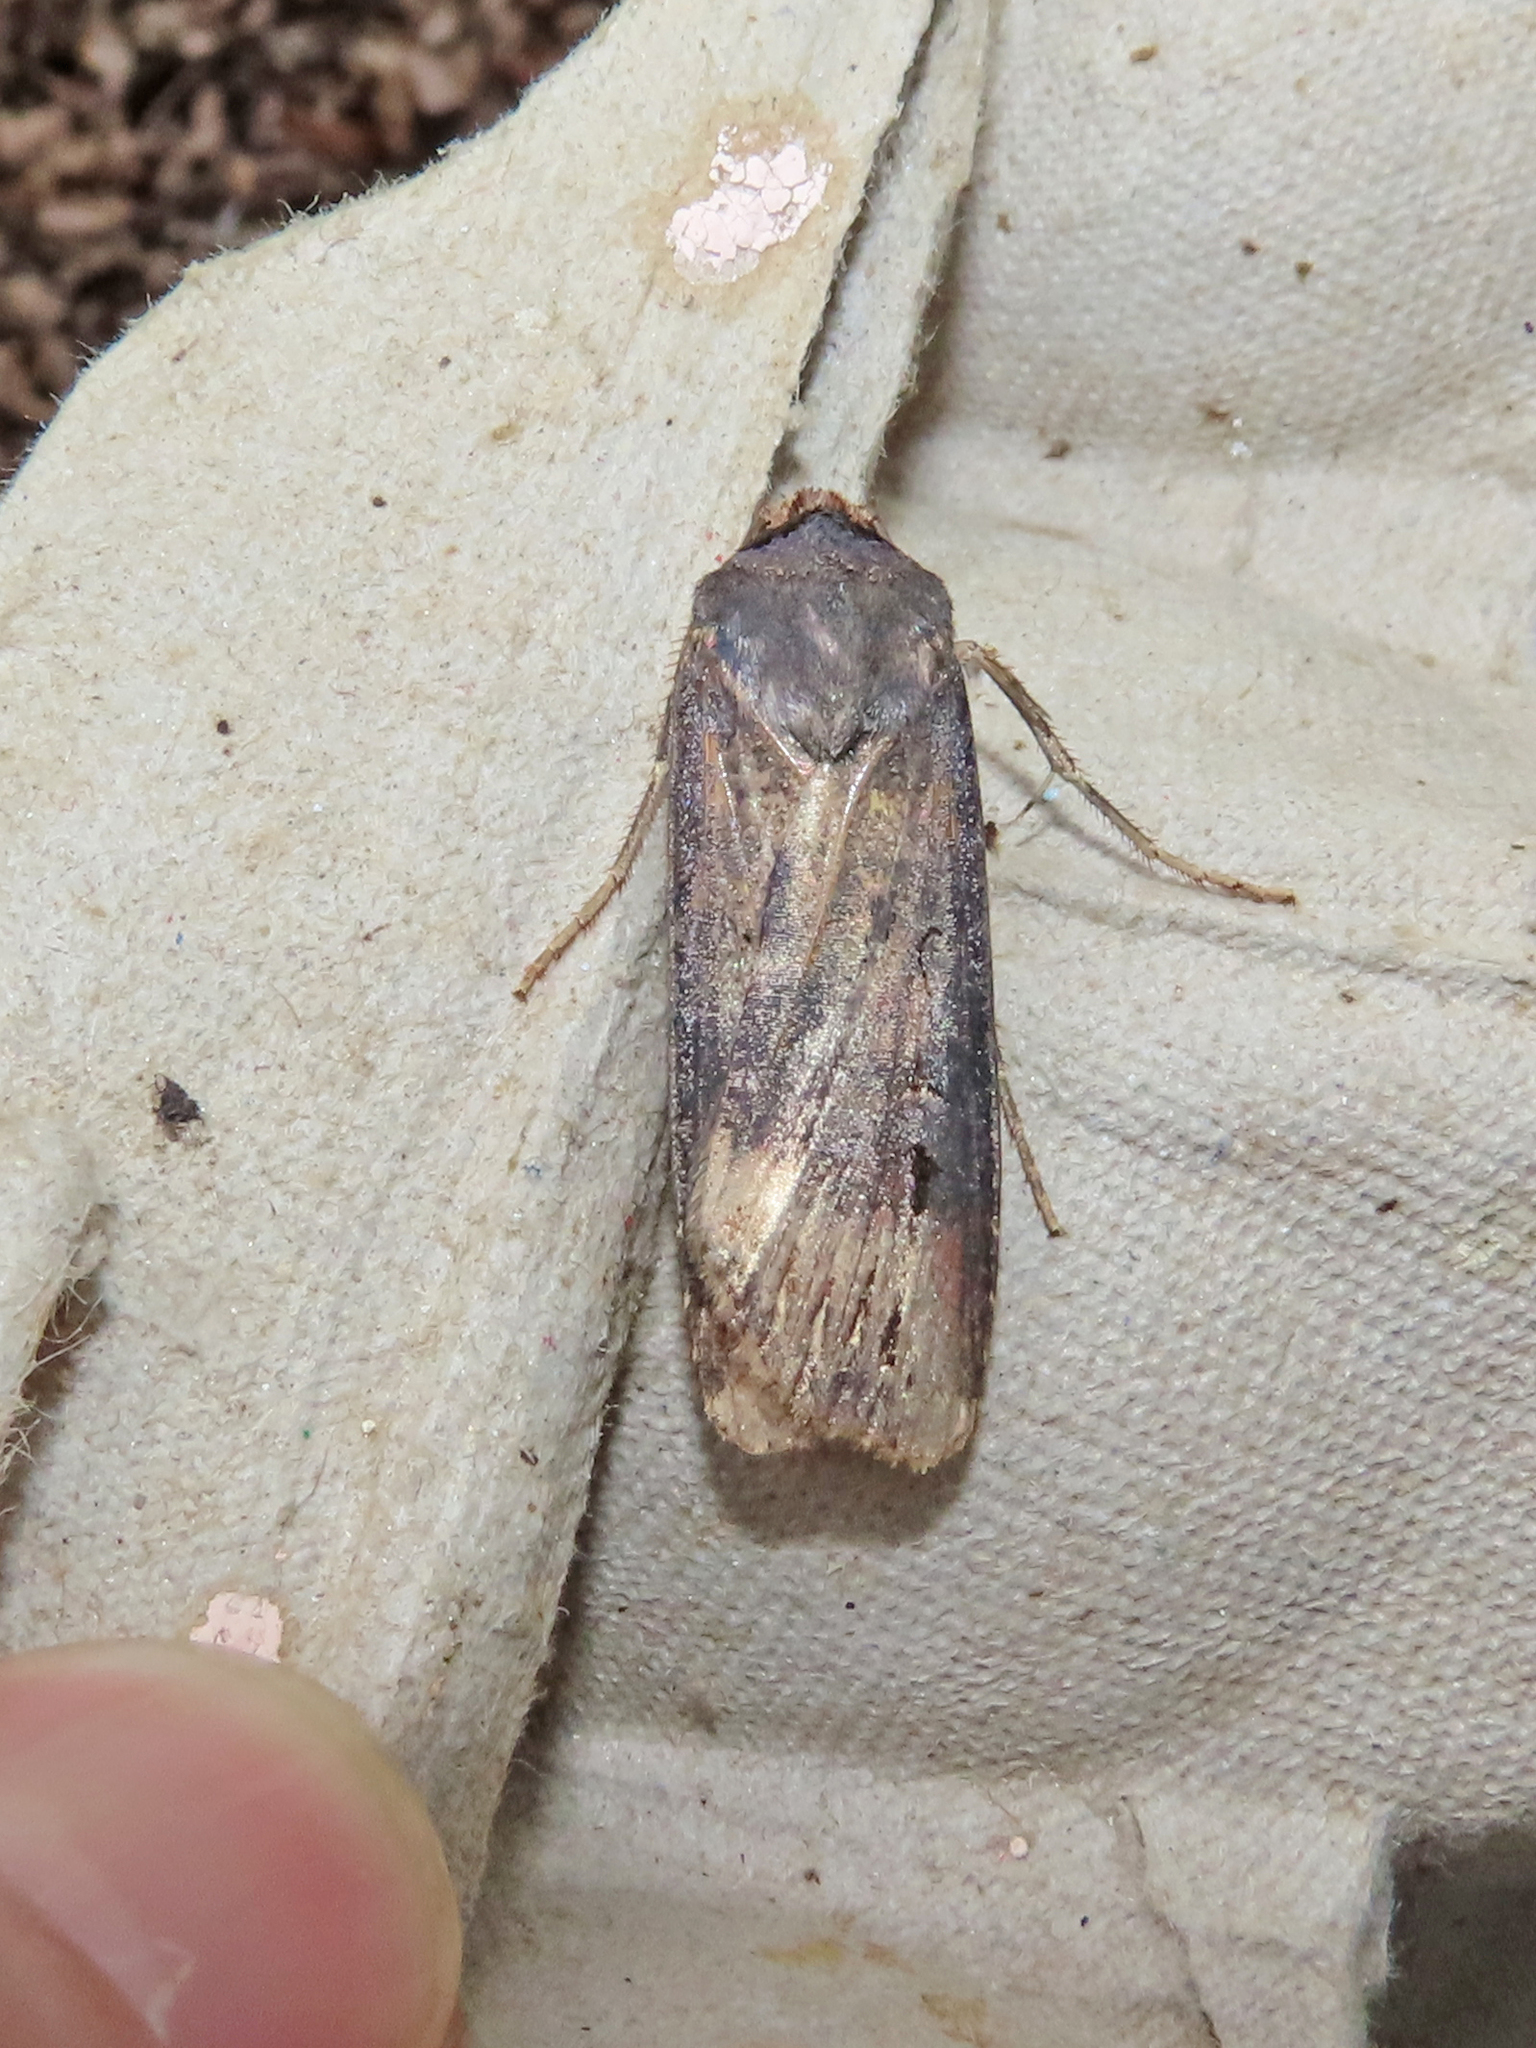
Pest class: cutworms